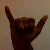
The image shows a hand gesture representing the letter 'Y' in Indian Sign Language.